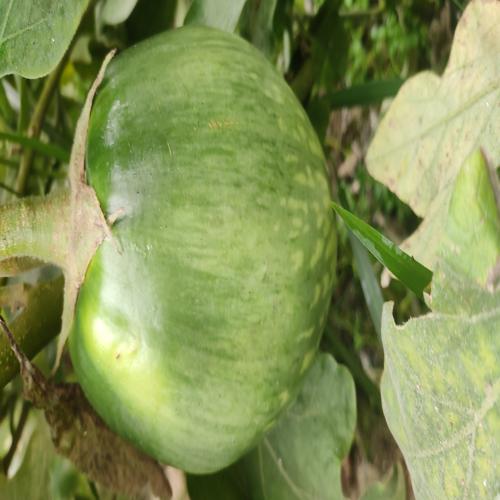
Label: Healty Brinjal